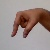
The image shows a hand gesture representing the letter 'Q' in Indian Sign Language.